View of Venice

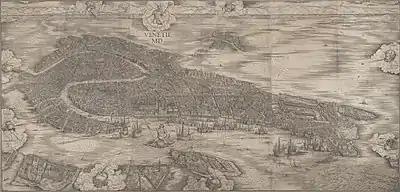
" View of Venice", first state, 1500, Minneapolis Institute of Art

View of Venice, also known as the de' Barbari Map, is a monumental woodcut print showing a bird's-eye view of the city of Venice from the southwest. It bears the title and date "VENETIE MD" ("Venice 1500"). It was printed from six wooden blocks designed from 1498 to 1500 by Jacopo de' Barbari, and then published in late 1500 by the Nuremberg publisher Anton Kolb on six large sheets of paper, each measuring about , to create a composite image measuring approximately . The individual sheets of paper were the largest produced in Europe up to that time.